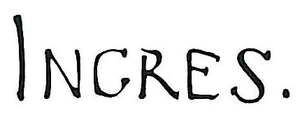
Jean-Auguste-Dominique Ingres est un peintre français.